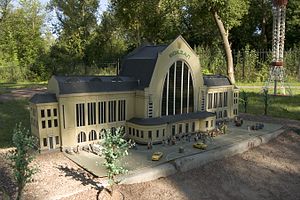
Kyjiv v Miniatjuri
Model af Kijevs hovedbanegård i Kyjiv v Miniatjuri.
Kyjiv v Miniatjuri er en miniaturepark i Hidropark i Kijev. Den blev åbnet 23. juni 2006.